Theory of change

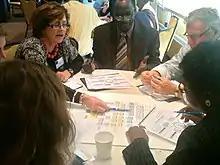
People developing their theory of change in a workshop

A theory of change (ToC) is an explicit theory of how and why it is thought that a social policy or program activities lead to outcomes and impacts. ToCs are used in the design of programs and program evaluation (particularly theory-driven evaluation), across a range of policy areas.